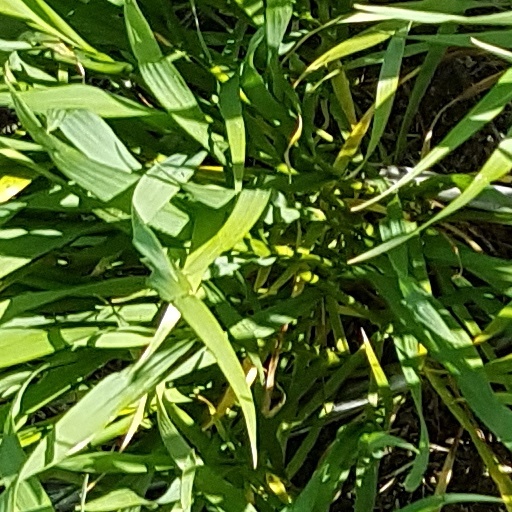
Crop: wheat